Mapei

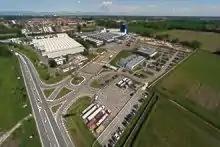
Mapei's Production Plant in Robbiano di Mediglia, Milan

In 1978, Giorgio Squinzi, a graduate in industrial chemistry, began internationalising the company, both commercially and in terms of production, by opening a small factory in Canada after supplying adhesives for installing the rubber surfaces used for the athletics tracks at the 1976 Olympics. Over the following decades the company expanded into Austria, United States, France and then the rest of the world, opening new branches and taking over other important brands, starting with Vinavil in Italy in 1994 and most recently culminating in its latest acquisition of Fili & Forme. This growth strategy is connected with the need to manufacture adhesives and chemical products for the building industry within a 400–500 km radius of building operations to keep transport costs sustainable.